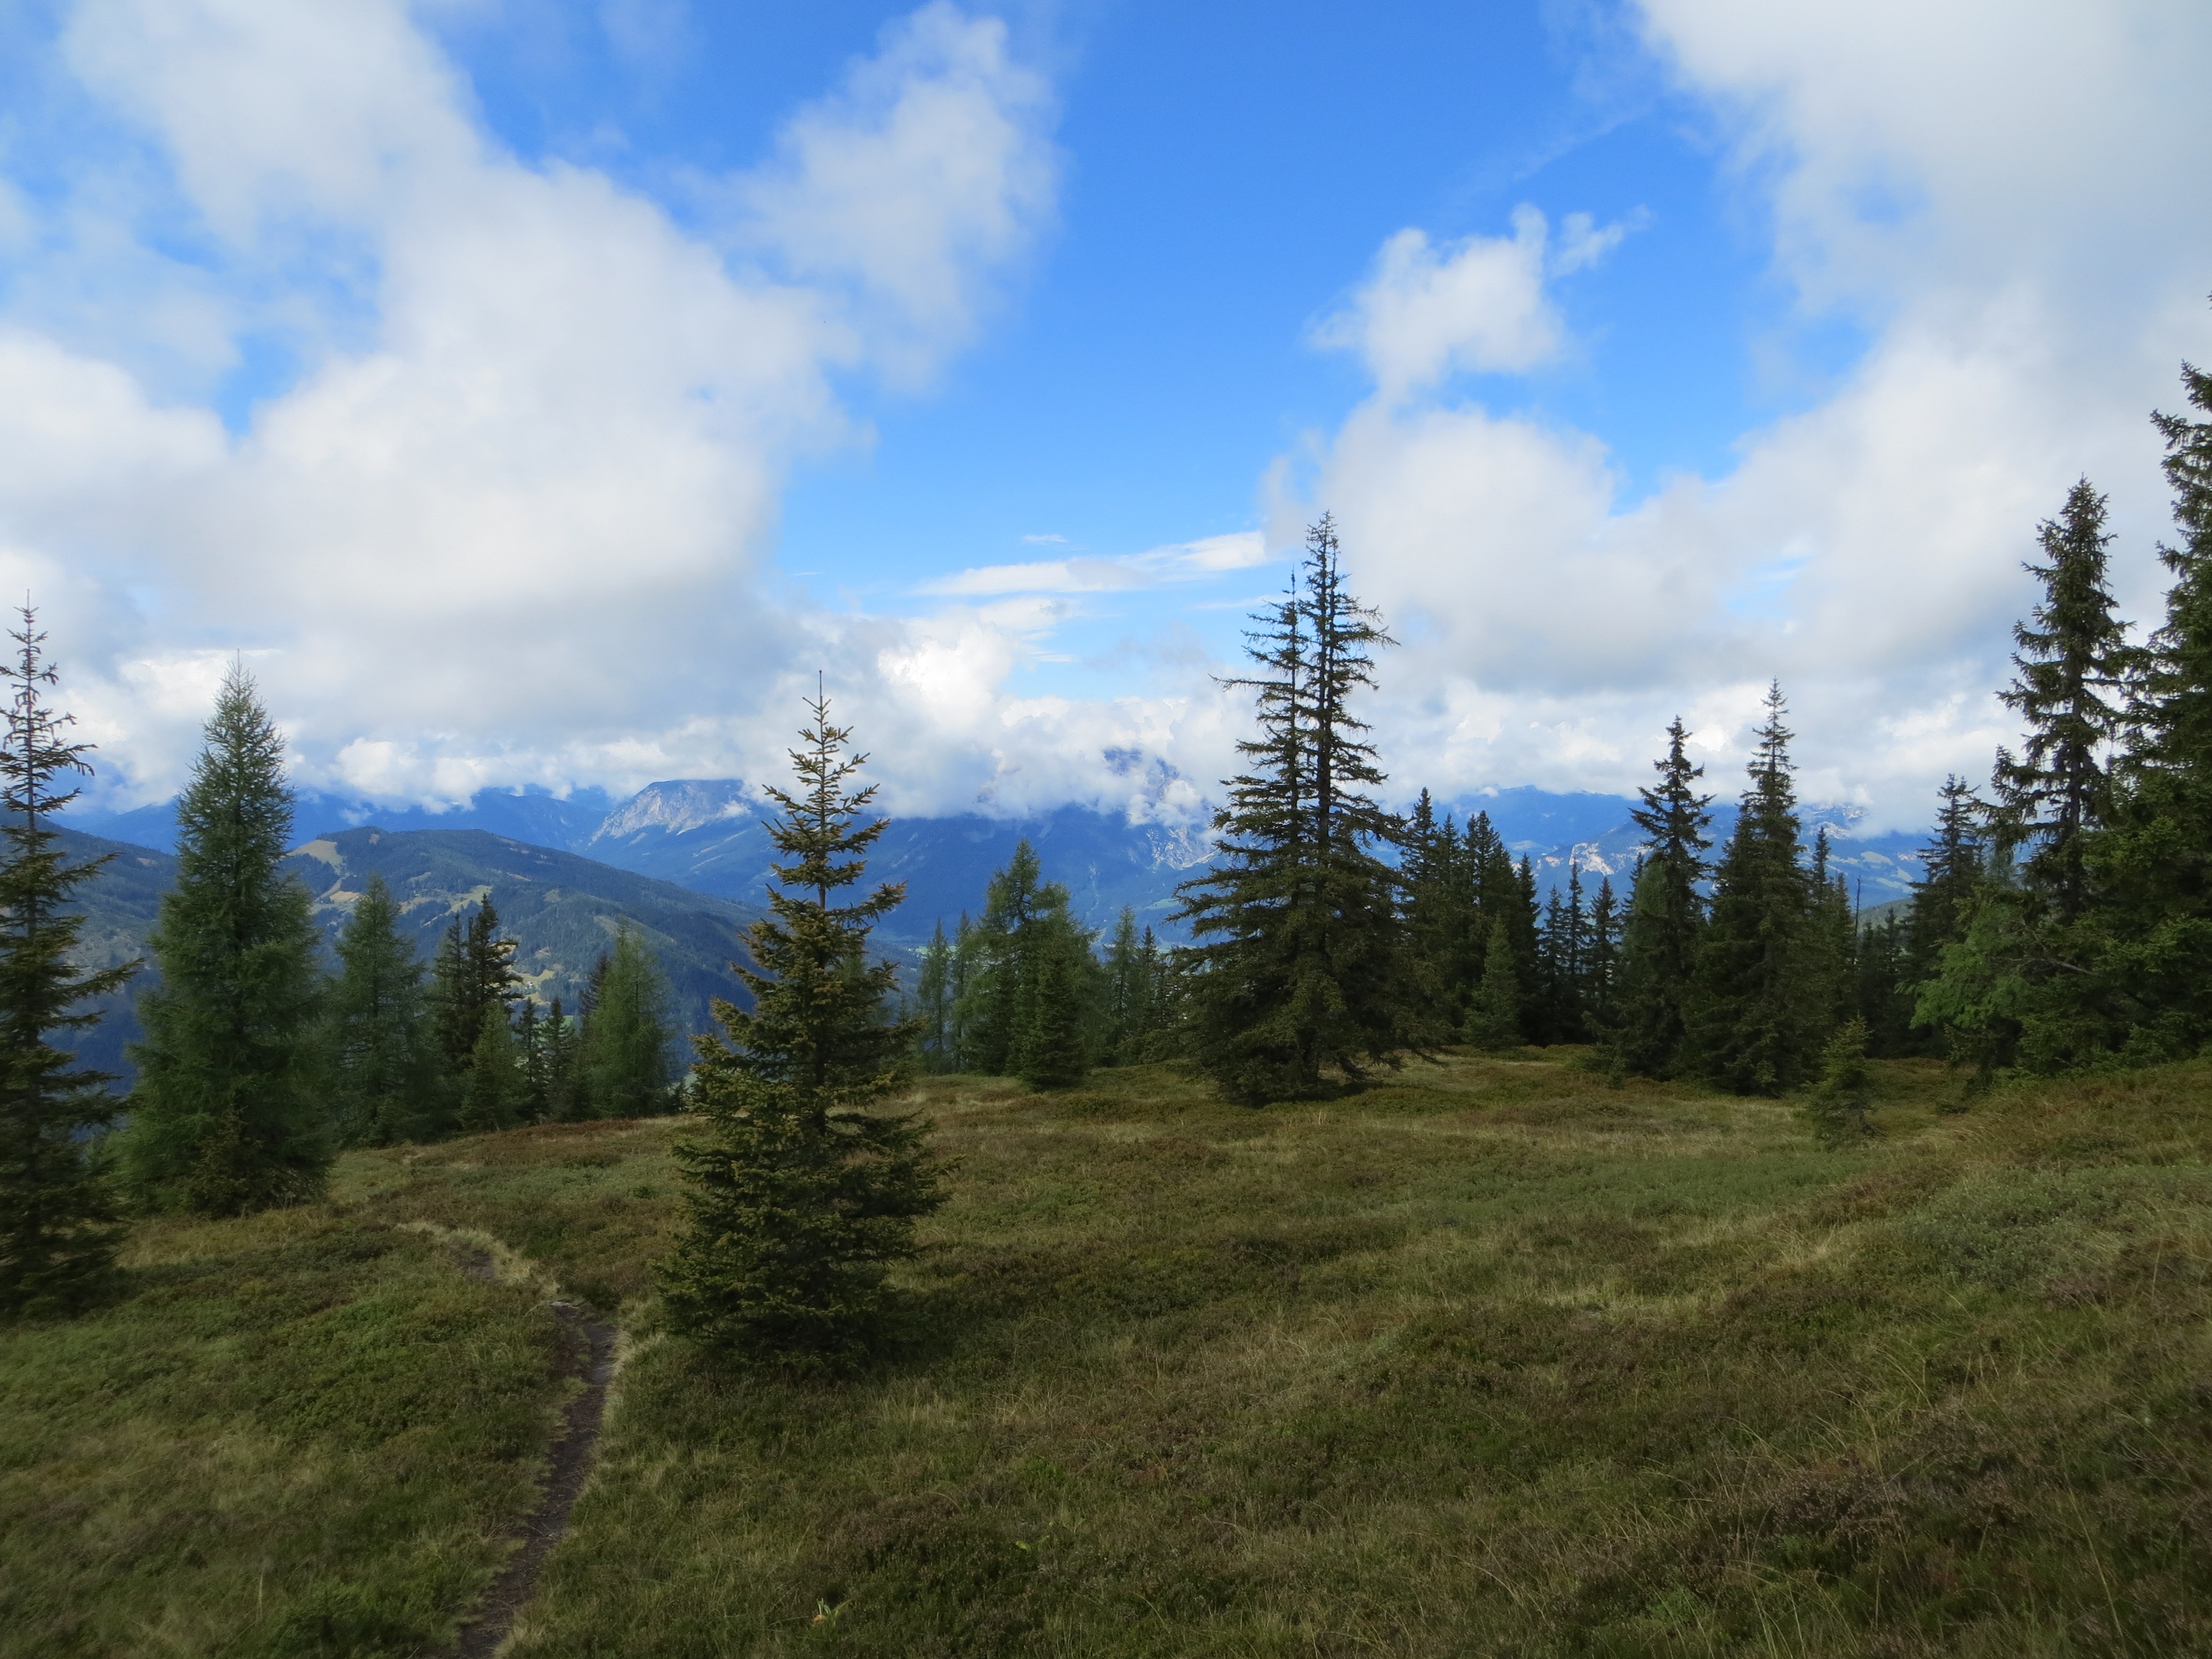
landscape, tree, nature, forest, grass, wilderness, mountain, cloud, sky, trail, meadow, prairie, hill, lake, mountain range, ridge, trees, spruce, grassland, plateau, fell, habitat, ecosystem, mountain pass, biome, natural environment, woody plant, mountainous landforms, temperate coniferous forest